Answer in natural language. Is blue rectangle wall decor (marked A) behind white color sperical shape office chair (marked B)? Choose between the following options: yes or no
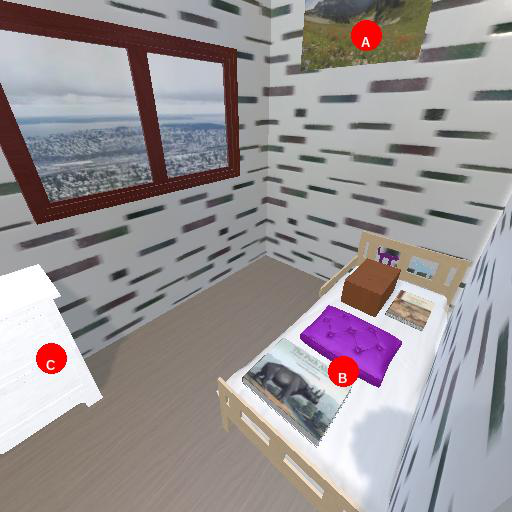
<answer>yes</answer>